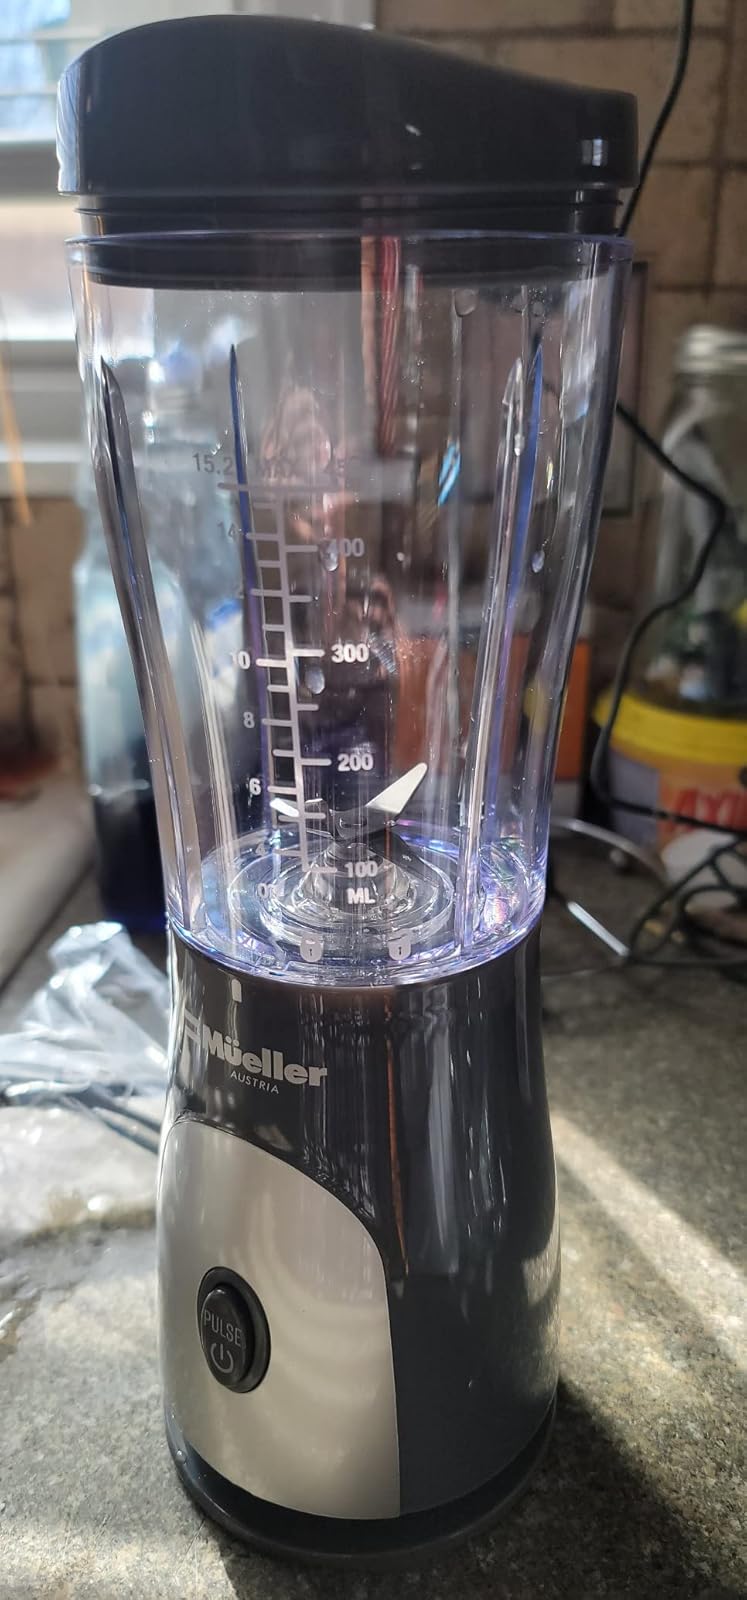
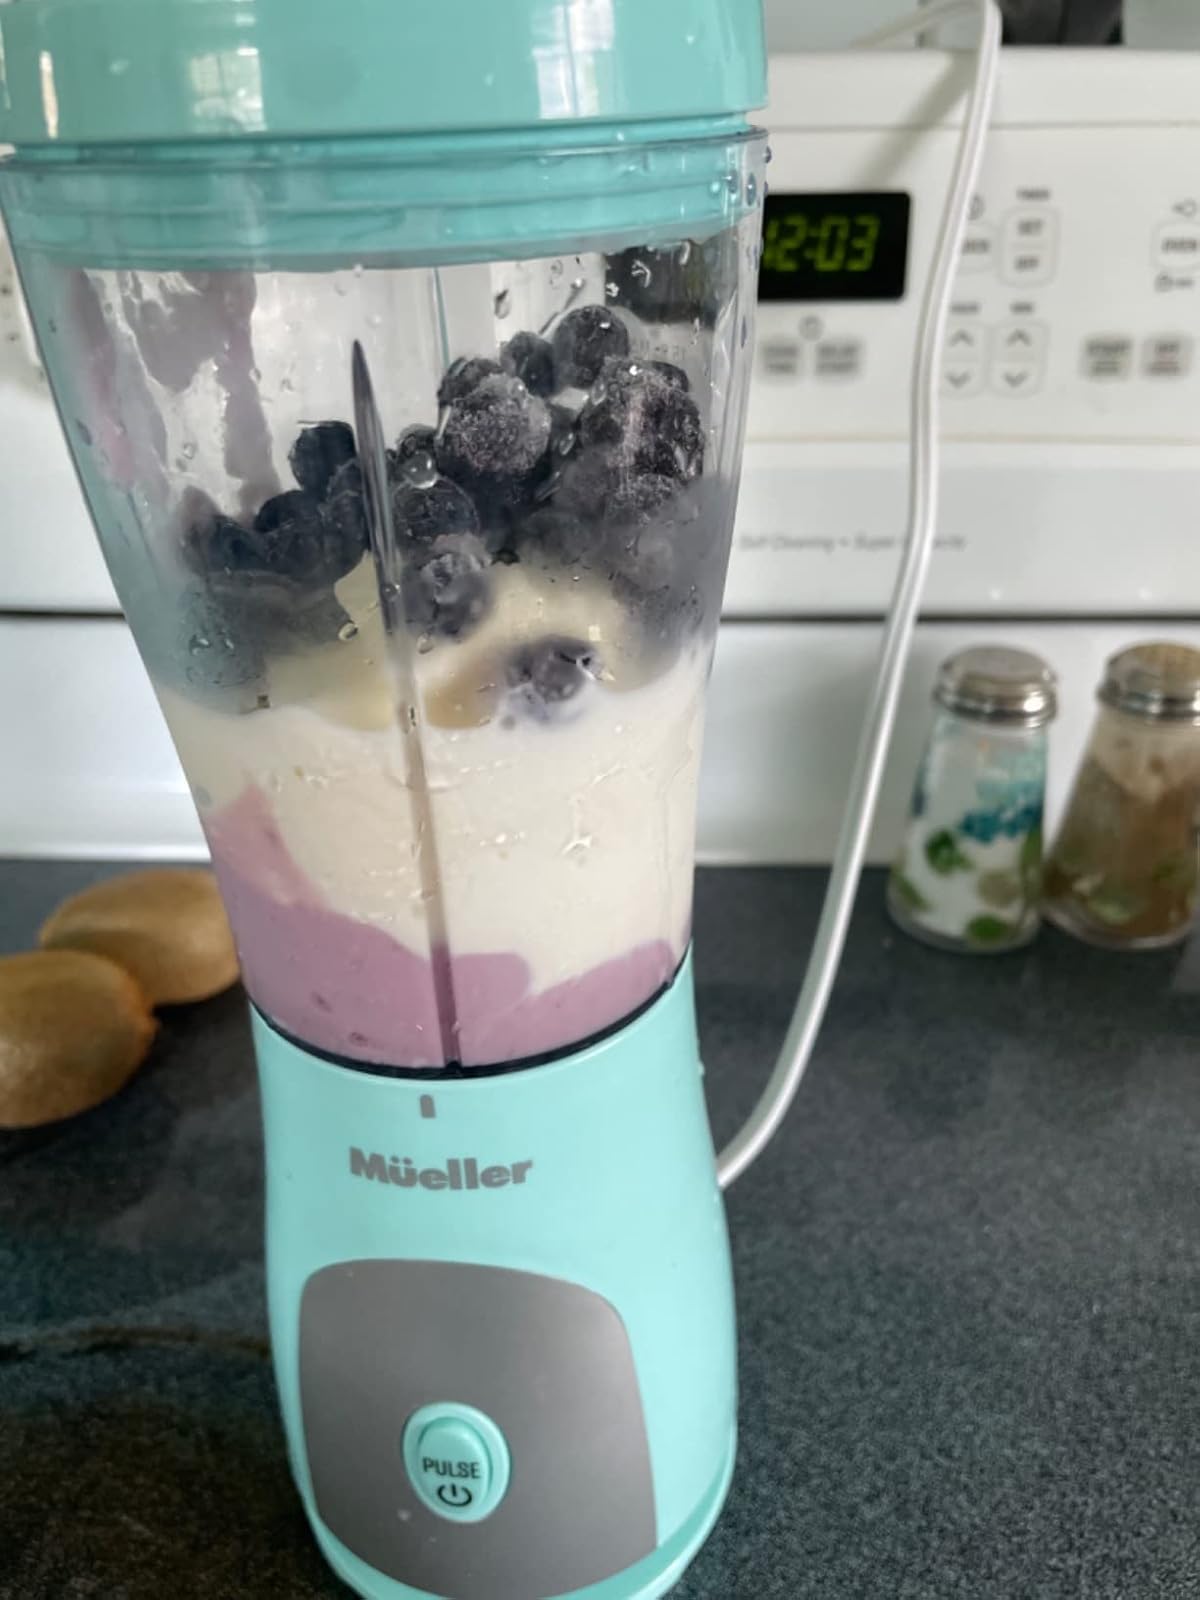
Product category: items_blender
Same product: no